Crossdressing Pandemic

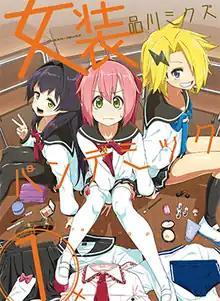
Volume 1 cover, depicting (left to right) Ryou, Nanaki, and Hikaru

Crossdressing Pandemic, known in Japan as , is a Japanese manga series by Mikuzu Shinagawa. Kill Time Communication serialized it in their web magazine "Comic Valkyrie" from August 13, 2019, to July 12, 2021, and collected it across two "tankōbon" volumes in 2020–2021. It follows Nanaki Koga, a young man who wakes up from a two-year coma to learn that cross-dressing has become very popular among men while he was unconscious, and that the students and teachers in his all-male school now dress like women.